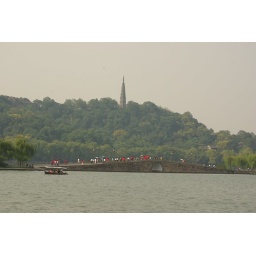
Like a bridge over trouble water .... (Simon &amp;amp; Garfunkel)